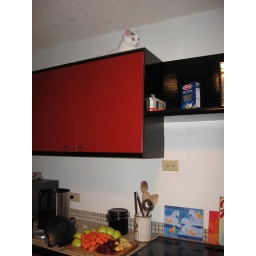
cat in kitchen